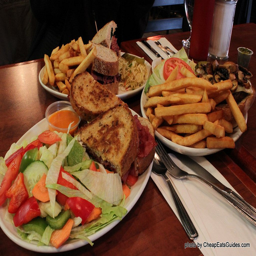
A table with three plates of food on it.
a plate with a sandwich and another plate of french fries
A table with multiple plates of food that include sandwiches and fries.
Three plates of various foods sit on a table.
A variety of dinner dishes at a restaurant.